Canary Islands

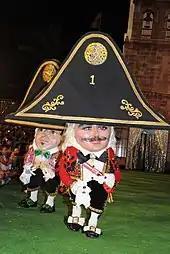
The Dance of the Dwarves is one of the most important acts of the Lustral Festivities of the "Bajada de la Virgen de las Nieves" in Santa Cruz de La Palma.

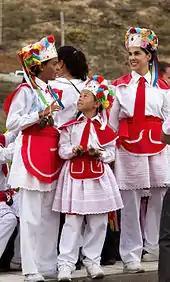
Dancers with typical costume in El Tamaduste (El Hierro)

The "Servicio Canario de Salud" is an autonomous body of administrative nature attached to the Ministry responsible for Health of the Government of the Canary Islands.